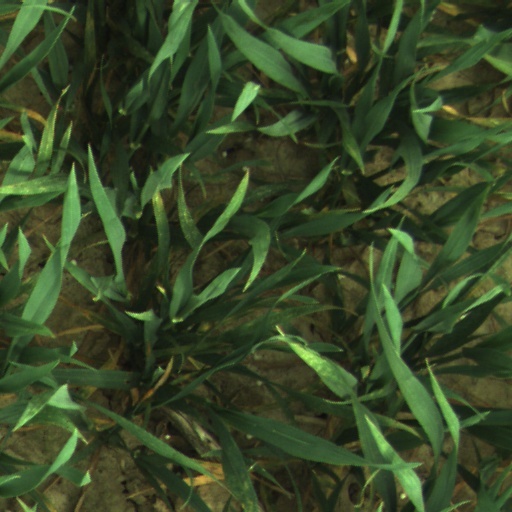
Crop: wheat